Kenneth Clarke

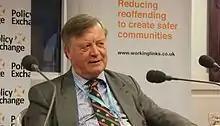
Rt Hon. Kenneth Clarke MP in 2012

Following the 2012 Cabinet reshuffle, Clarke was moved from Justice Secretary to Minister without Portfolio. It was also announced that he would assume the role of roving Trade Envoy with responsibility for promoting British business and trade interests abroad, a position which he enjoyed.